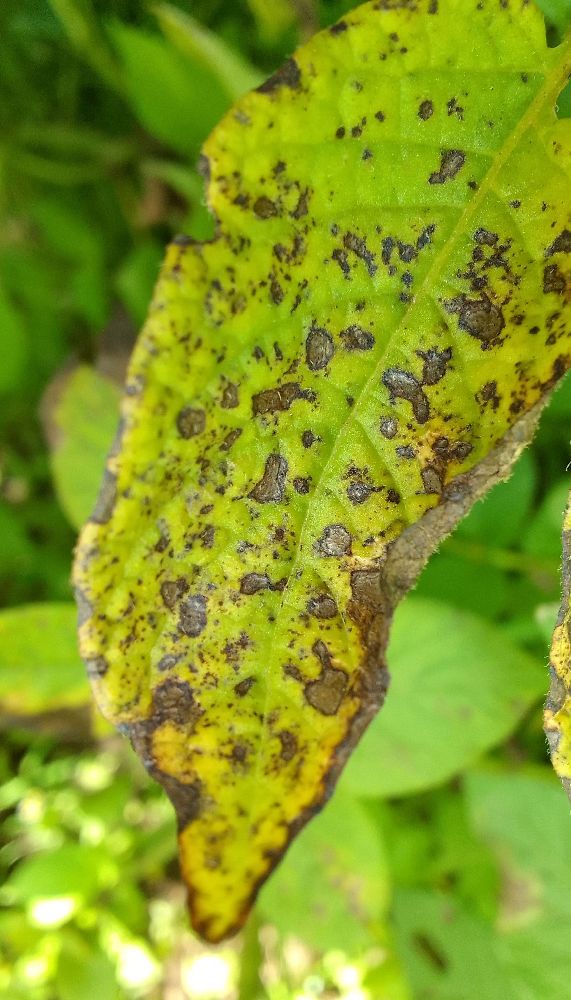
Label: Early blight